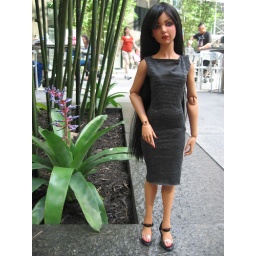
Irena admiring bromeliads in the simple dress I made her out of a Uniqlo shirt I never wore.